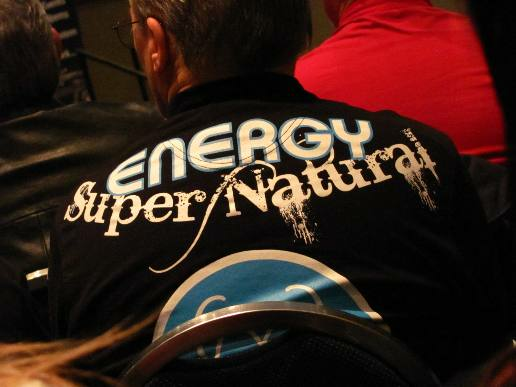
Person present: Yes